Bassano del Grappa

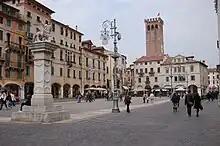
Piazza Libertà with the Lion of Saint Mark.

In 1404, Bassano became a part of the Stato da Tera 'Mainland State' of the Venetian Republic, which granted the Bassanese district the status of autonomous "podesteria", "free and separate from whatever city and from the jurisdiction of whatever city" ("sit ipsa terra exempta et separata a quacumque civitate et iurisdictione cuiuscumque civitatis") and subordinate only to Venice. The autonomous district included Bassano properly and the villas of Cartigliano, Cismon and Primolano, Rossano, San Nazario, Pove, Solagna plus Cassola (on lands previously belonging to Pove and Solagna) and Tezze and Rosà (on lands previously part of Bassano). In addition to this, Valstagna and Campese (then belonging to Vicenza and the Seven Communes) and Romano and Mussolente (then belonging to Treviso) had strong commercial and political ties with the district as they were located very close to Bassano and its port on the river Brenta connected with Venice. In 1760 Doge Francesco Loredan granted Bassano the title of City, subsequently retained under the Austrian and the Italian States. The Serenissima did not alter the town's magistratures, limiting itself to impose a Captain chosen by the Venetian Senate. The city became home to a flourishing industry producing wool, silk, iron and copper, and mainly for ceramics; in the 18th became especially famous in all Europe for the presence of the printer company.